Beaver Wars

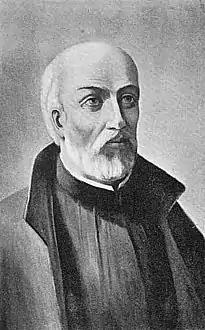
Jean Brebeuf was one of several Jesuits killed during the Iroquois attack into the heart of Huron territory.

Indian raids were not constant, but they terrified the inhabitants of New France, and some of the heroes of French-Canadian folklore are individuals who stood up to such attacks. Dollard des Ormeaux, for example, died in May 1660 while resisting an Iroquois raiding force at the Battle of Long Sault, the confluence of the St. Lawrence and the Ottawa Rivers, but saved Montreal by his actions. In 1692, 14-year-old Marie-Madeleine Jarret successfully frustrated an Iroquois attack on Fort Verchères.